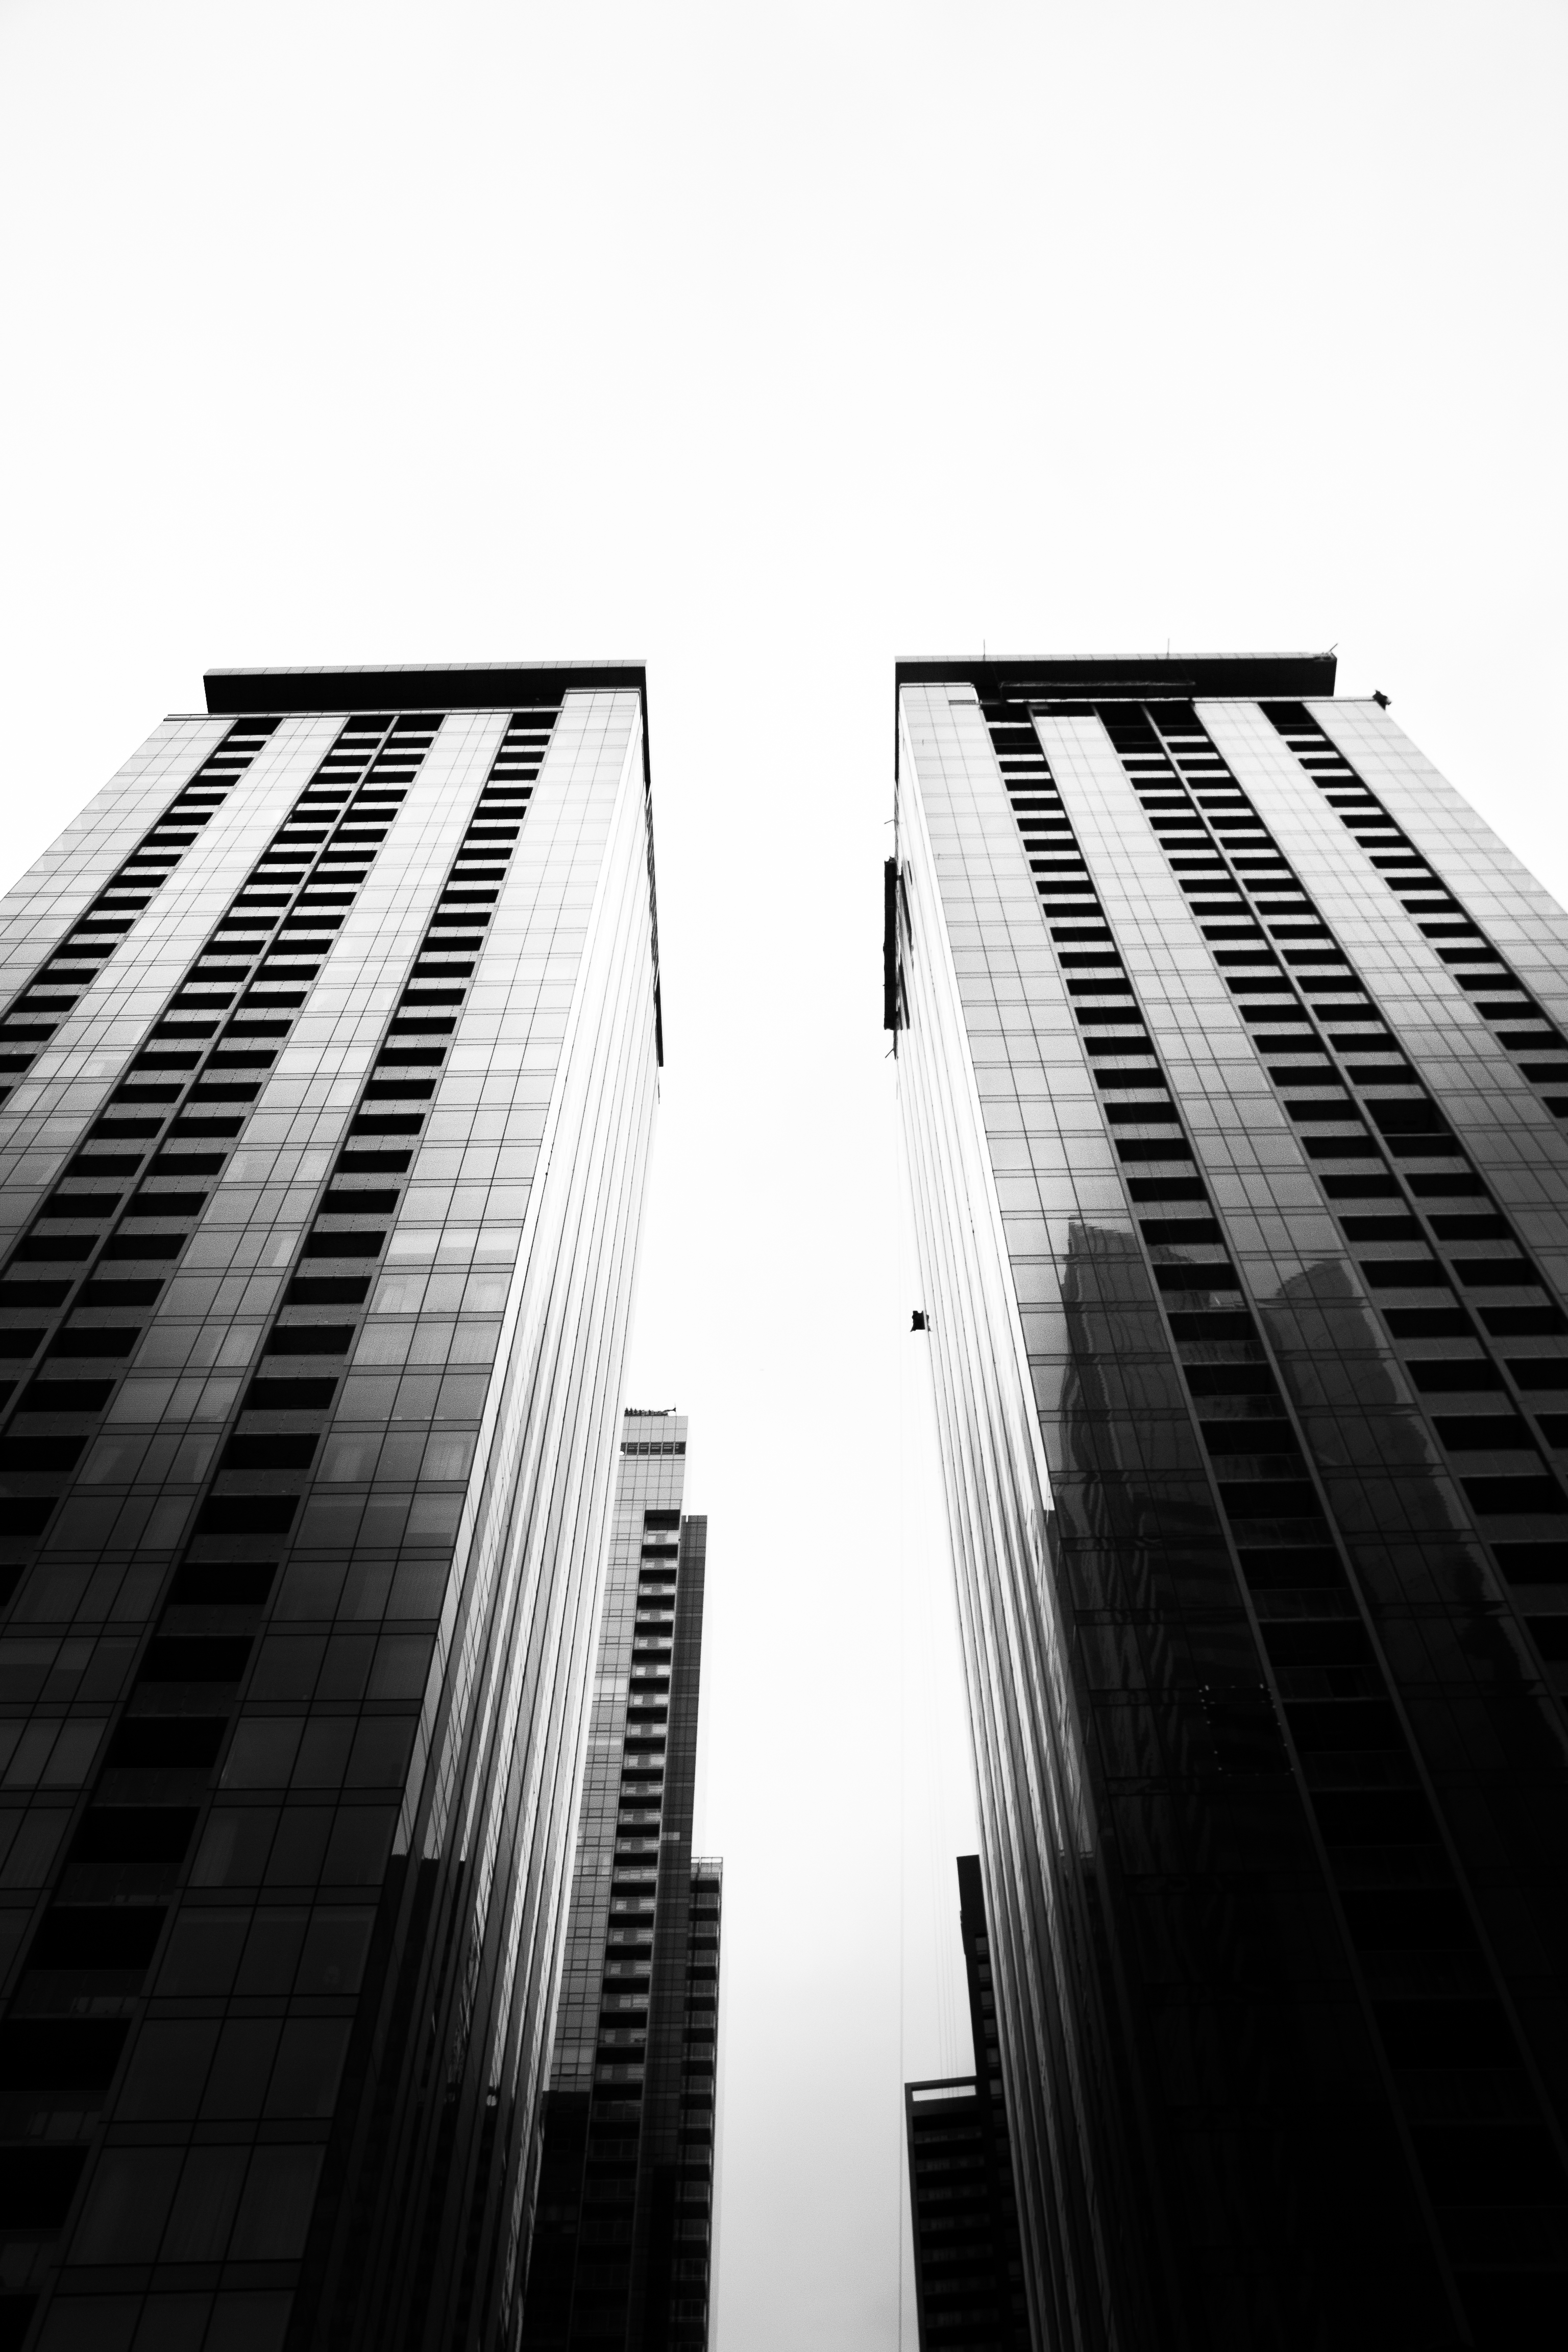
skyscraper, white, black, architecture, metropolitan area, urban area, tower block, daytime, black and white, metropolis, monochrome, city, building, line, monochrome photography, human settlement, sky, tower, commercial building, cityscape, corporate headquarters, photography, condominium, symmetry, downtown, parallel, style, mixed use, facade